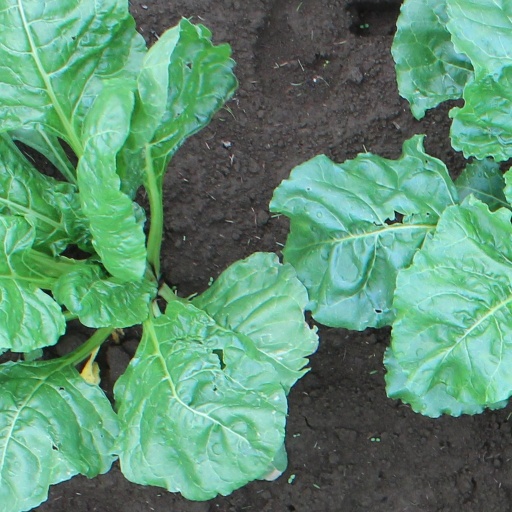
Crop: sugar beet